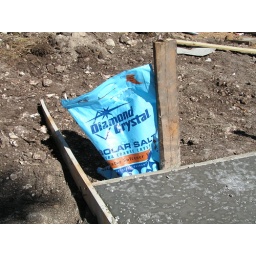
The bag of rock salt used in making the Salted Concrete.